Louis Friedsell

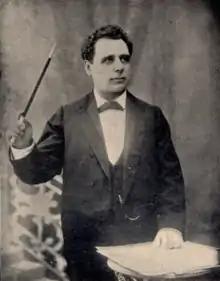
Portrait of Louis Friedsell

Louis Friedsell (born 1863 or 1865 - 1923) was a conductor and composer for the Yiddish theatre.